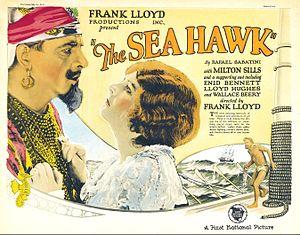
L'Aigle des mers est un film américain réalisé par Frank Lloyd, sorti en 1924, adaptation du roman éponyme de Rafael Sabatini.